Durgaa

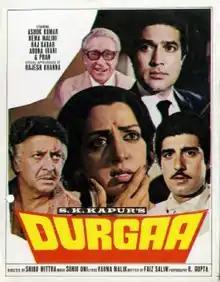
Promotional Poster

Durgaa is a 1985 Indian Hindi-language film directed by Shibu Mitra. It stars Hema Malini in the title role, along with Ashok Kumar, Pran, Raj Babbar, Aruna Irani in pivotal roles. Rajesh Khanna made a special appearance here. The music is by Sonik Omi.